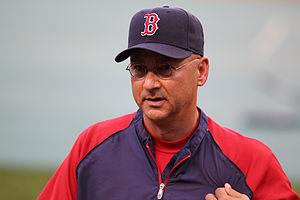
Terry Jonathon « Tito » Francona est l'actuel manager des Indians de Cleveland de la Ligue majeure de baseball.